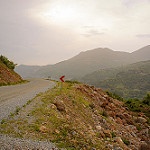
Scene: Outdoor